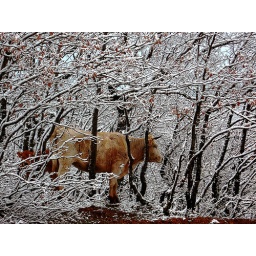
cow in snowy trees